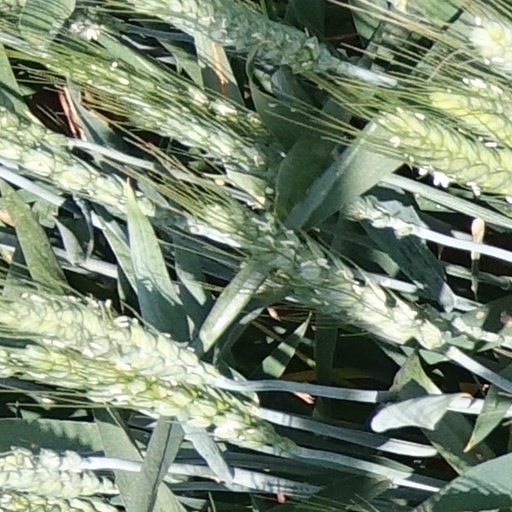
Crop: wheat